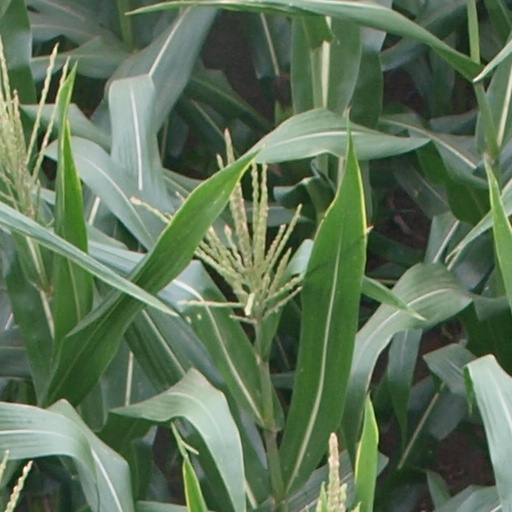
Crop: maize; corn